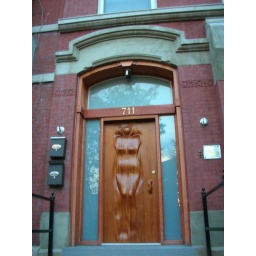
OK So I found this random/neat/interesting house door near University of Illinois at Chicago off of Racine Avenue.